Cataclysm: Dark Days Ahead

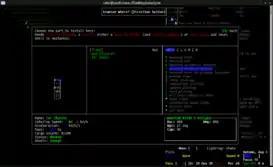
Vehicle construction and repair menu

Despite the game lean toward looting as primary source of tools and equipment, CDDA has a detailed crafting system, with many basic necessities such as clothing and food being craftable from raw items that are found lying around the world. For crafting to be successful the player needs the necessary raw materials, equipment, skill and proficiencies. The player also needs to know the recipe of the object to be crafted, which can be found by having specific books. Successful crafting leads to an increase of the corresponding skill.